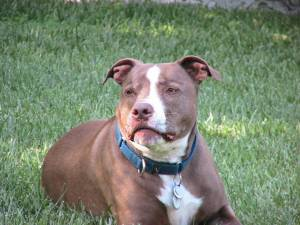
Breed: american pit bull terrier